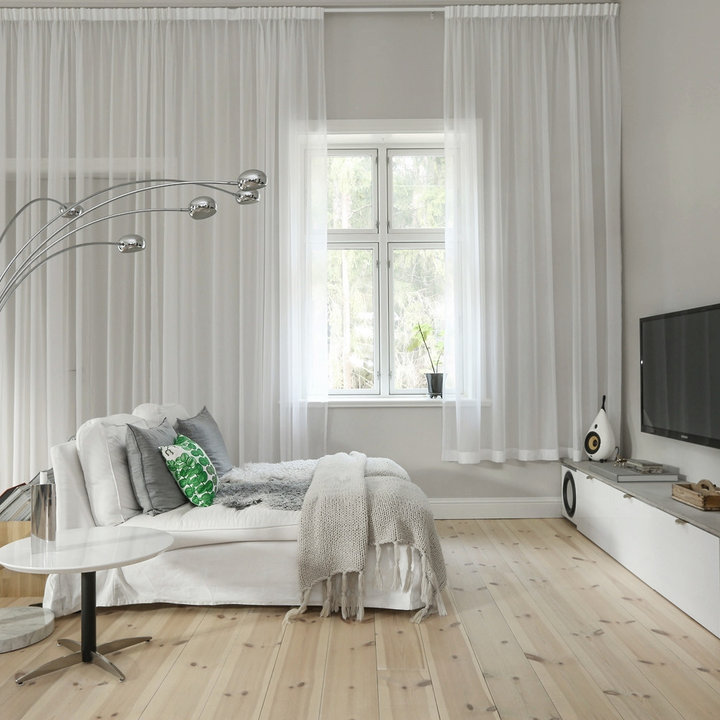
Style: Scandinavian